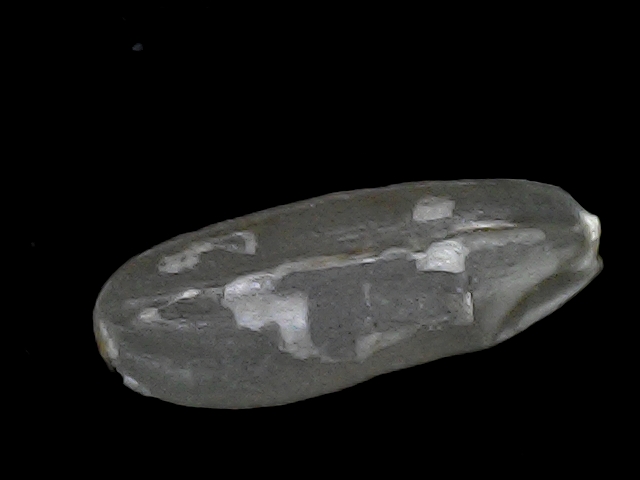
Rice variety: BD30